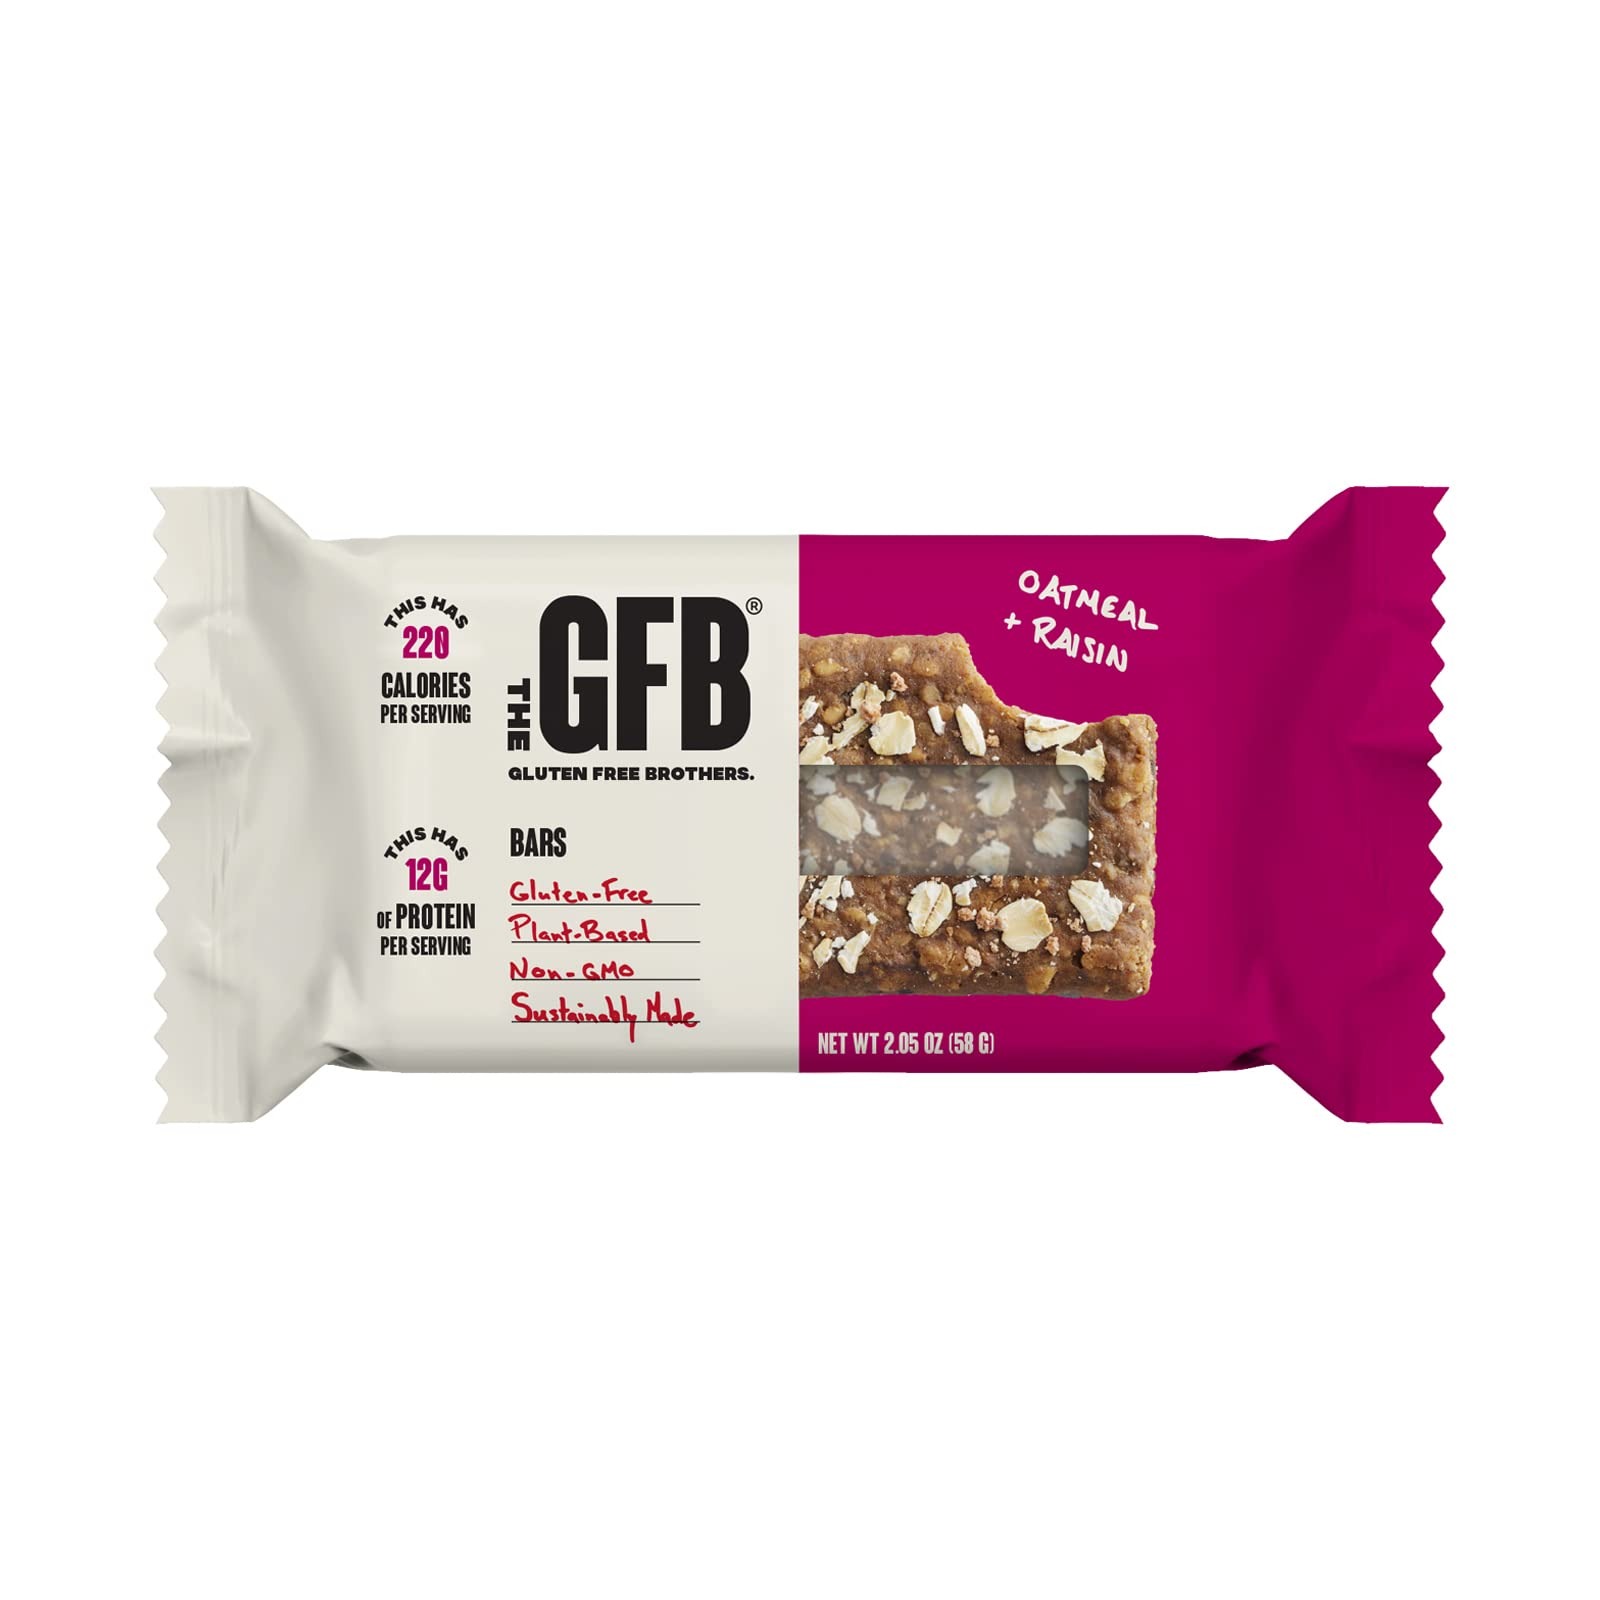
Item Name: The Gluten Free Bar, Breakfast Oatmeal Raisin, 2.05 Ounce, (12 Pack), Vegan, Dairy Free, Non GMO, Soy Free
Bullet Point 1: The gfb oatmeal raisin protein bar, 2.05 ounce -- 12 per case. Our certified gluten-free oats bring just the right blend of cinnamon and raisins. Is it like your favorite filling breakfast or more of a chewy oatmeal cookie we think its the best of both. Kosher, vegan, gluten free, wheat free, dairy free
Bullet Point 2: Contains 12 - 2.05 ounce gfb gluten free bars (oatmeal raisin)
Bullet Point 3: This gluten-free, high protein bar combines simple, wholesome and organic ingredients into something that tastes amazing and provides you with sustained energy
Value: 24.6
Unit: Ounce

Price: 29